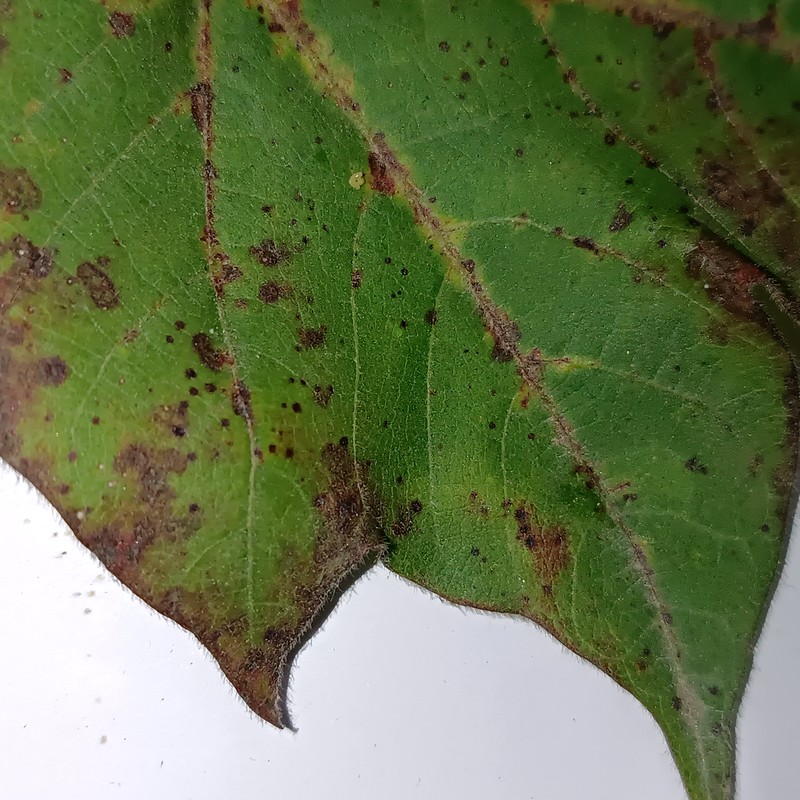
Label: Bacterial Blight